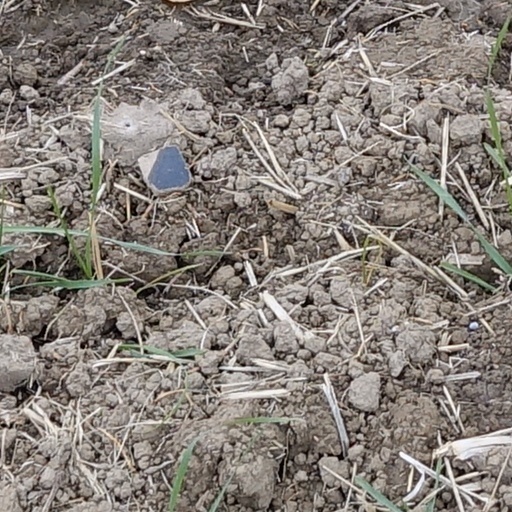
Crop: wheat